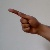
The image shows a hand gesture representing the letter 'G' in Indian Sign Language.